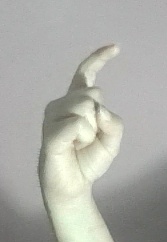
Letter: ra